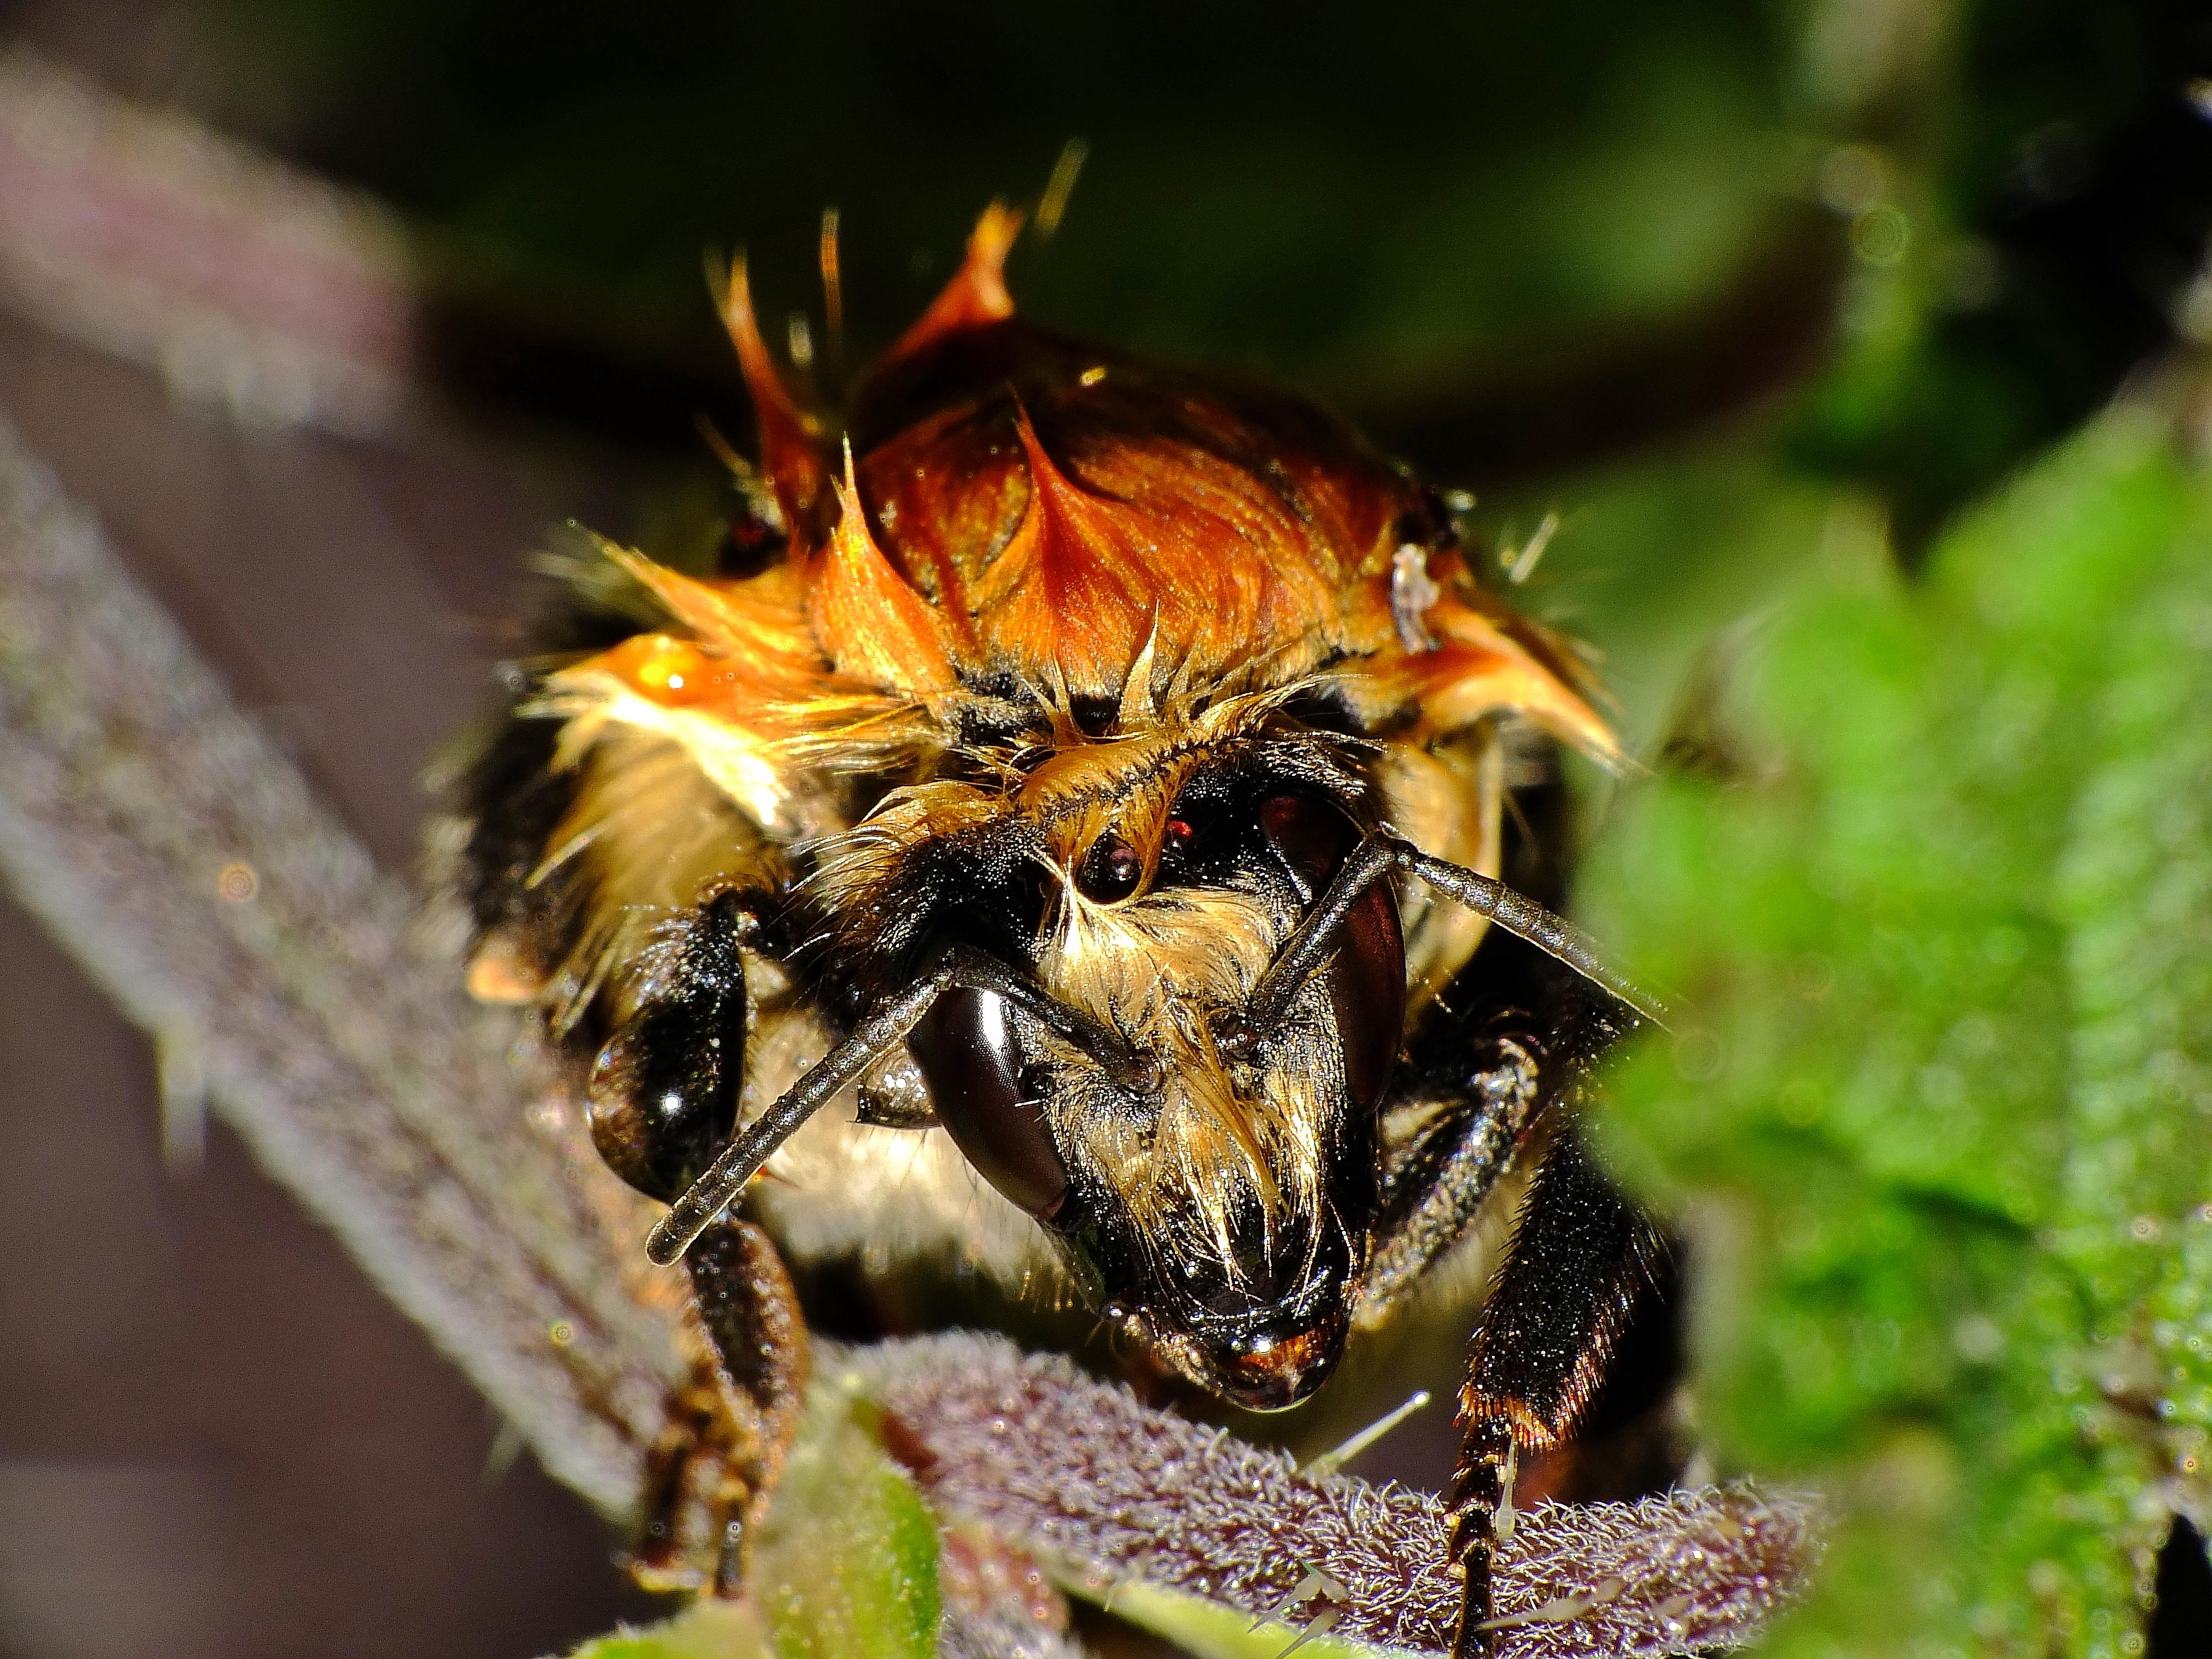
nature, photography, flower, wildlife, insect, macro, flora, fauna, invertebrate, close up, animals, bee, naturaleza, hornet, wasp, bumblebee, nectar, ggl1, gaby1, xovesphoto, animales, gphoto, raynox250, fujifilmxs1, macro photography, arthropod, honey bee, membrane winged insect